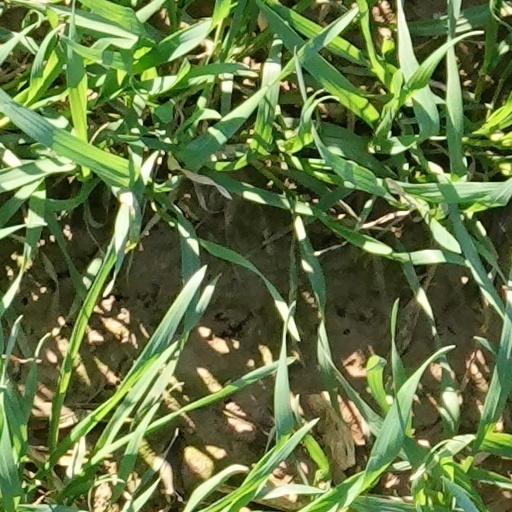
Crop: wheat